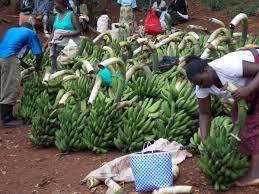
Humu mnaonekana ni mji wa Kisii, ambapo tunaeza pata ndizi nyingi namna hii. Ndizi ni ya aina tofauti tofauti. Kuna Ile ambayo imeiva. Ikiwa ndizi imeiva, basi wewe unaeza kula hivyo. Ikiwa ni mbichi utangoja iive au unaeza pika na ukunywe nayo chai.